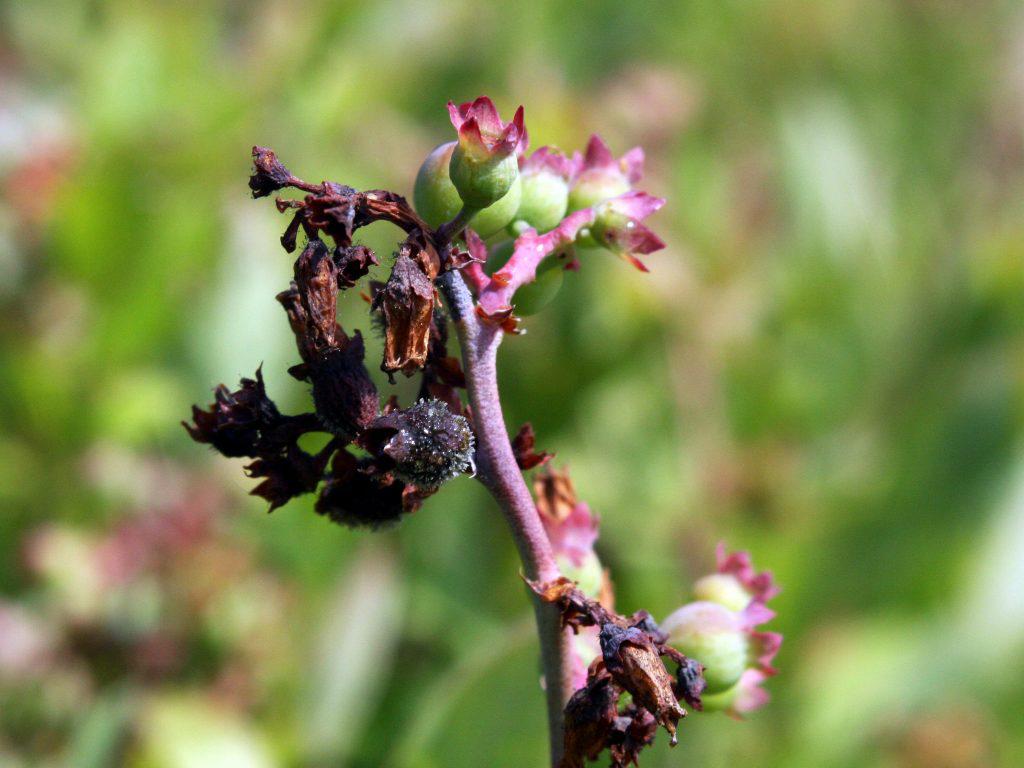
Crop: blueberry
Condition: botrytis_blight